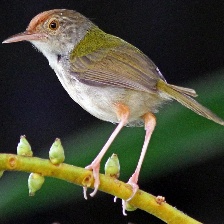
Species: TAILORBIRD
Scientific name: ORTHOTOMUS ATROGULARIS